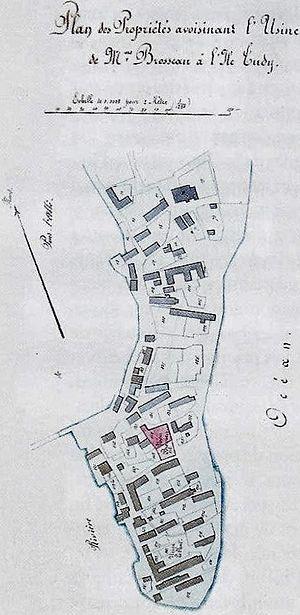
Plan cadastral de l'Île-Tudy en 1880 (projet d'installation de la conserverie Brosseau)
L'Île-Tudy [il tydi] est une commune du département du Finistère, en Bretagne. Elle est située sur la presqu'île du même nom, située sur la rive gauche de l'embouchure de la Rivière de Pont-l'Abbé, face à Loctudy situé sur la rive droite, et se trouve à 20 km de Quimper.